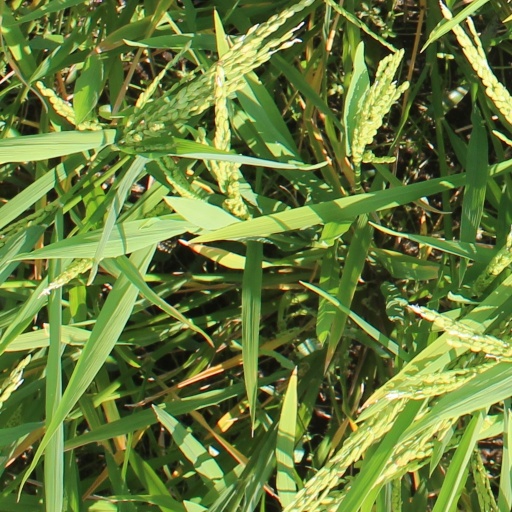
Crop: rice